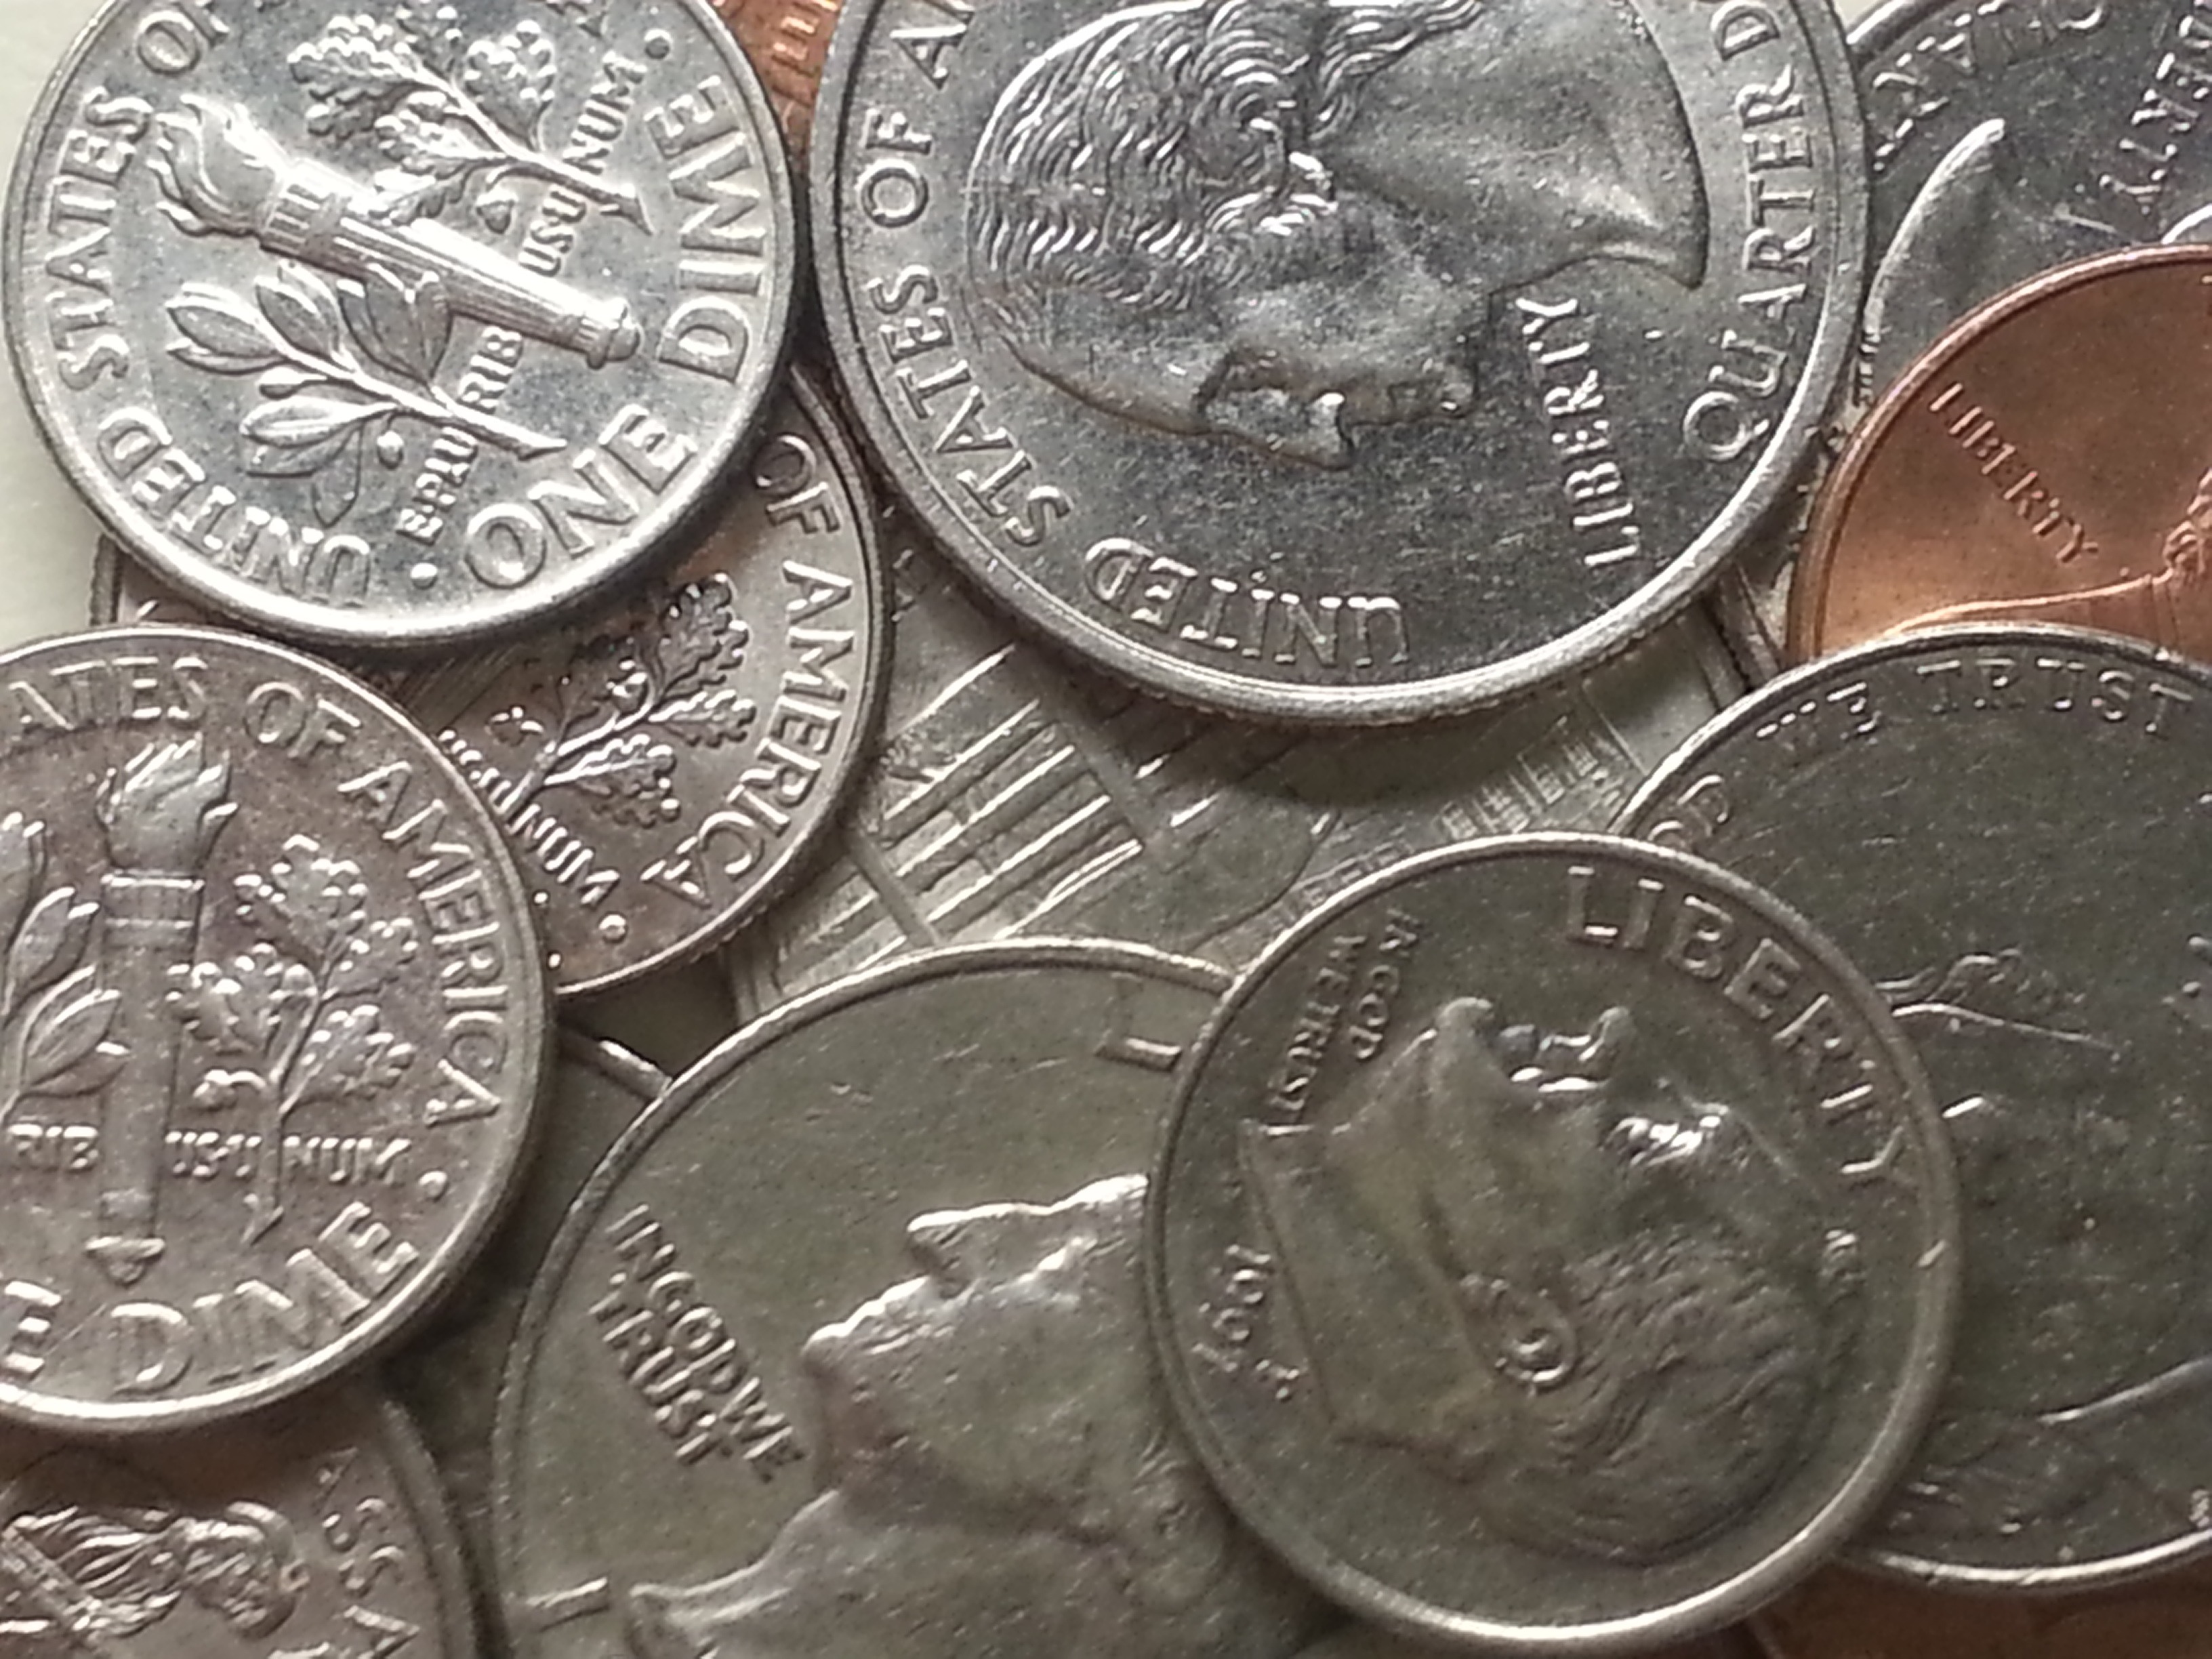
growth, metal, usa, money, business, cash, bank, american, silver, currency, coin, dollar, change, banking, quarter, buy, commerce, fortune, economy, income, investing, payment, financial, savings, coins, finance, wealth, profit, investment, exchange, earnings, invest, pay, monetary